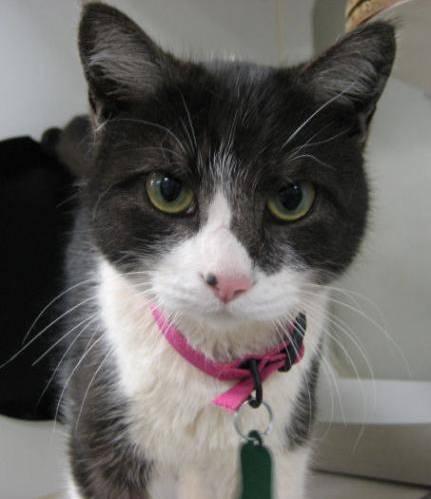
cat